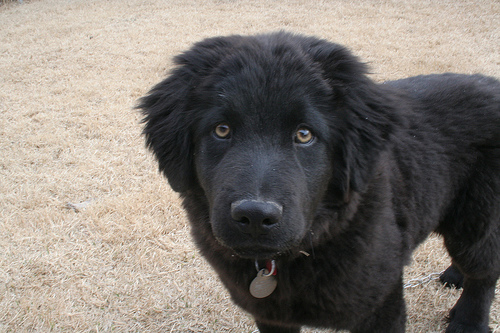
Animal: dog
Breed: newfoundland